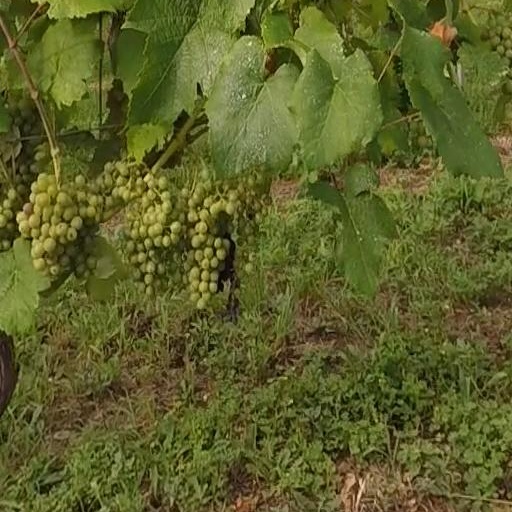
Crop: grape